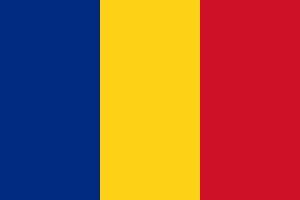
L'axe Rome-Berlin-Tokyo, les forces de l'Axe ou simplement l'Axe regroupait les nations en guerre contre les Alliés lors de la Seconde Guerre mondiale. L'Axe Rome-Berlin fut proclamé le 1ᵉʳ novembre 1936 et transformé le 27 septembre 1940 en pacte tripartite regroupant l'Allemagne nazie, le Japon et l'Italie fasciste, qui formèrent ainsi une alliance militaire. Par la suite d'autres pays rejoignirent l'alliance. Contrairement aux opérations militaires alliées, celles de l'Axe n'impliquèrent pas d'opérations majeures communes aux trois principaux pays le composant : l'Allemagne et l'Italie intervinrent très peu sur les théâtres d'Océanie et d'Asie du Sud-Est du conflit mondial — bien que des opérations allemandes eussent eu lieu en Océanie avant l'entrée en guerre du Japon — tandis que le Japon n'intervint pas militairement sur les théâtres européen et moyen-oriental. À son apogée, l'Axe contrôlait de vastes territoires en Europe, en Afrique du Nord et en Asie. La Seconde Guerre mondiale se termina par la défaite totale des membres restants et par la dissolution de l'organisation.